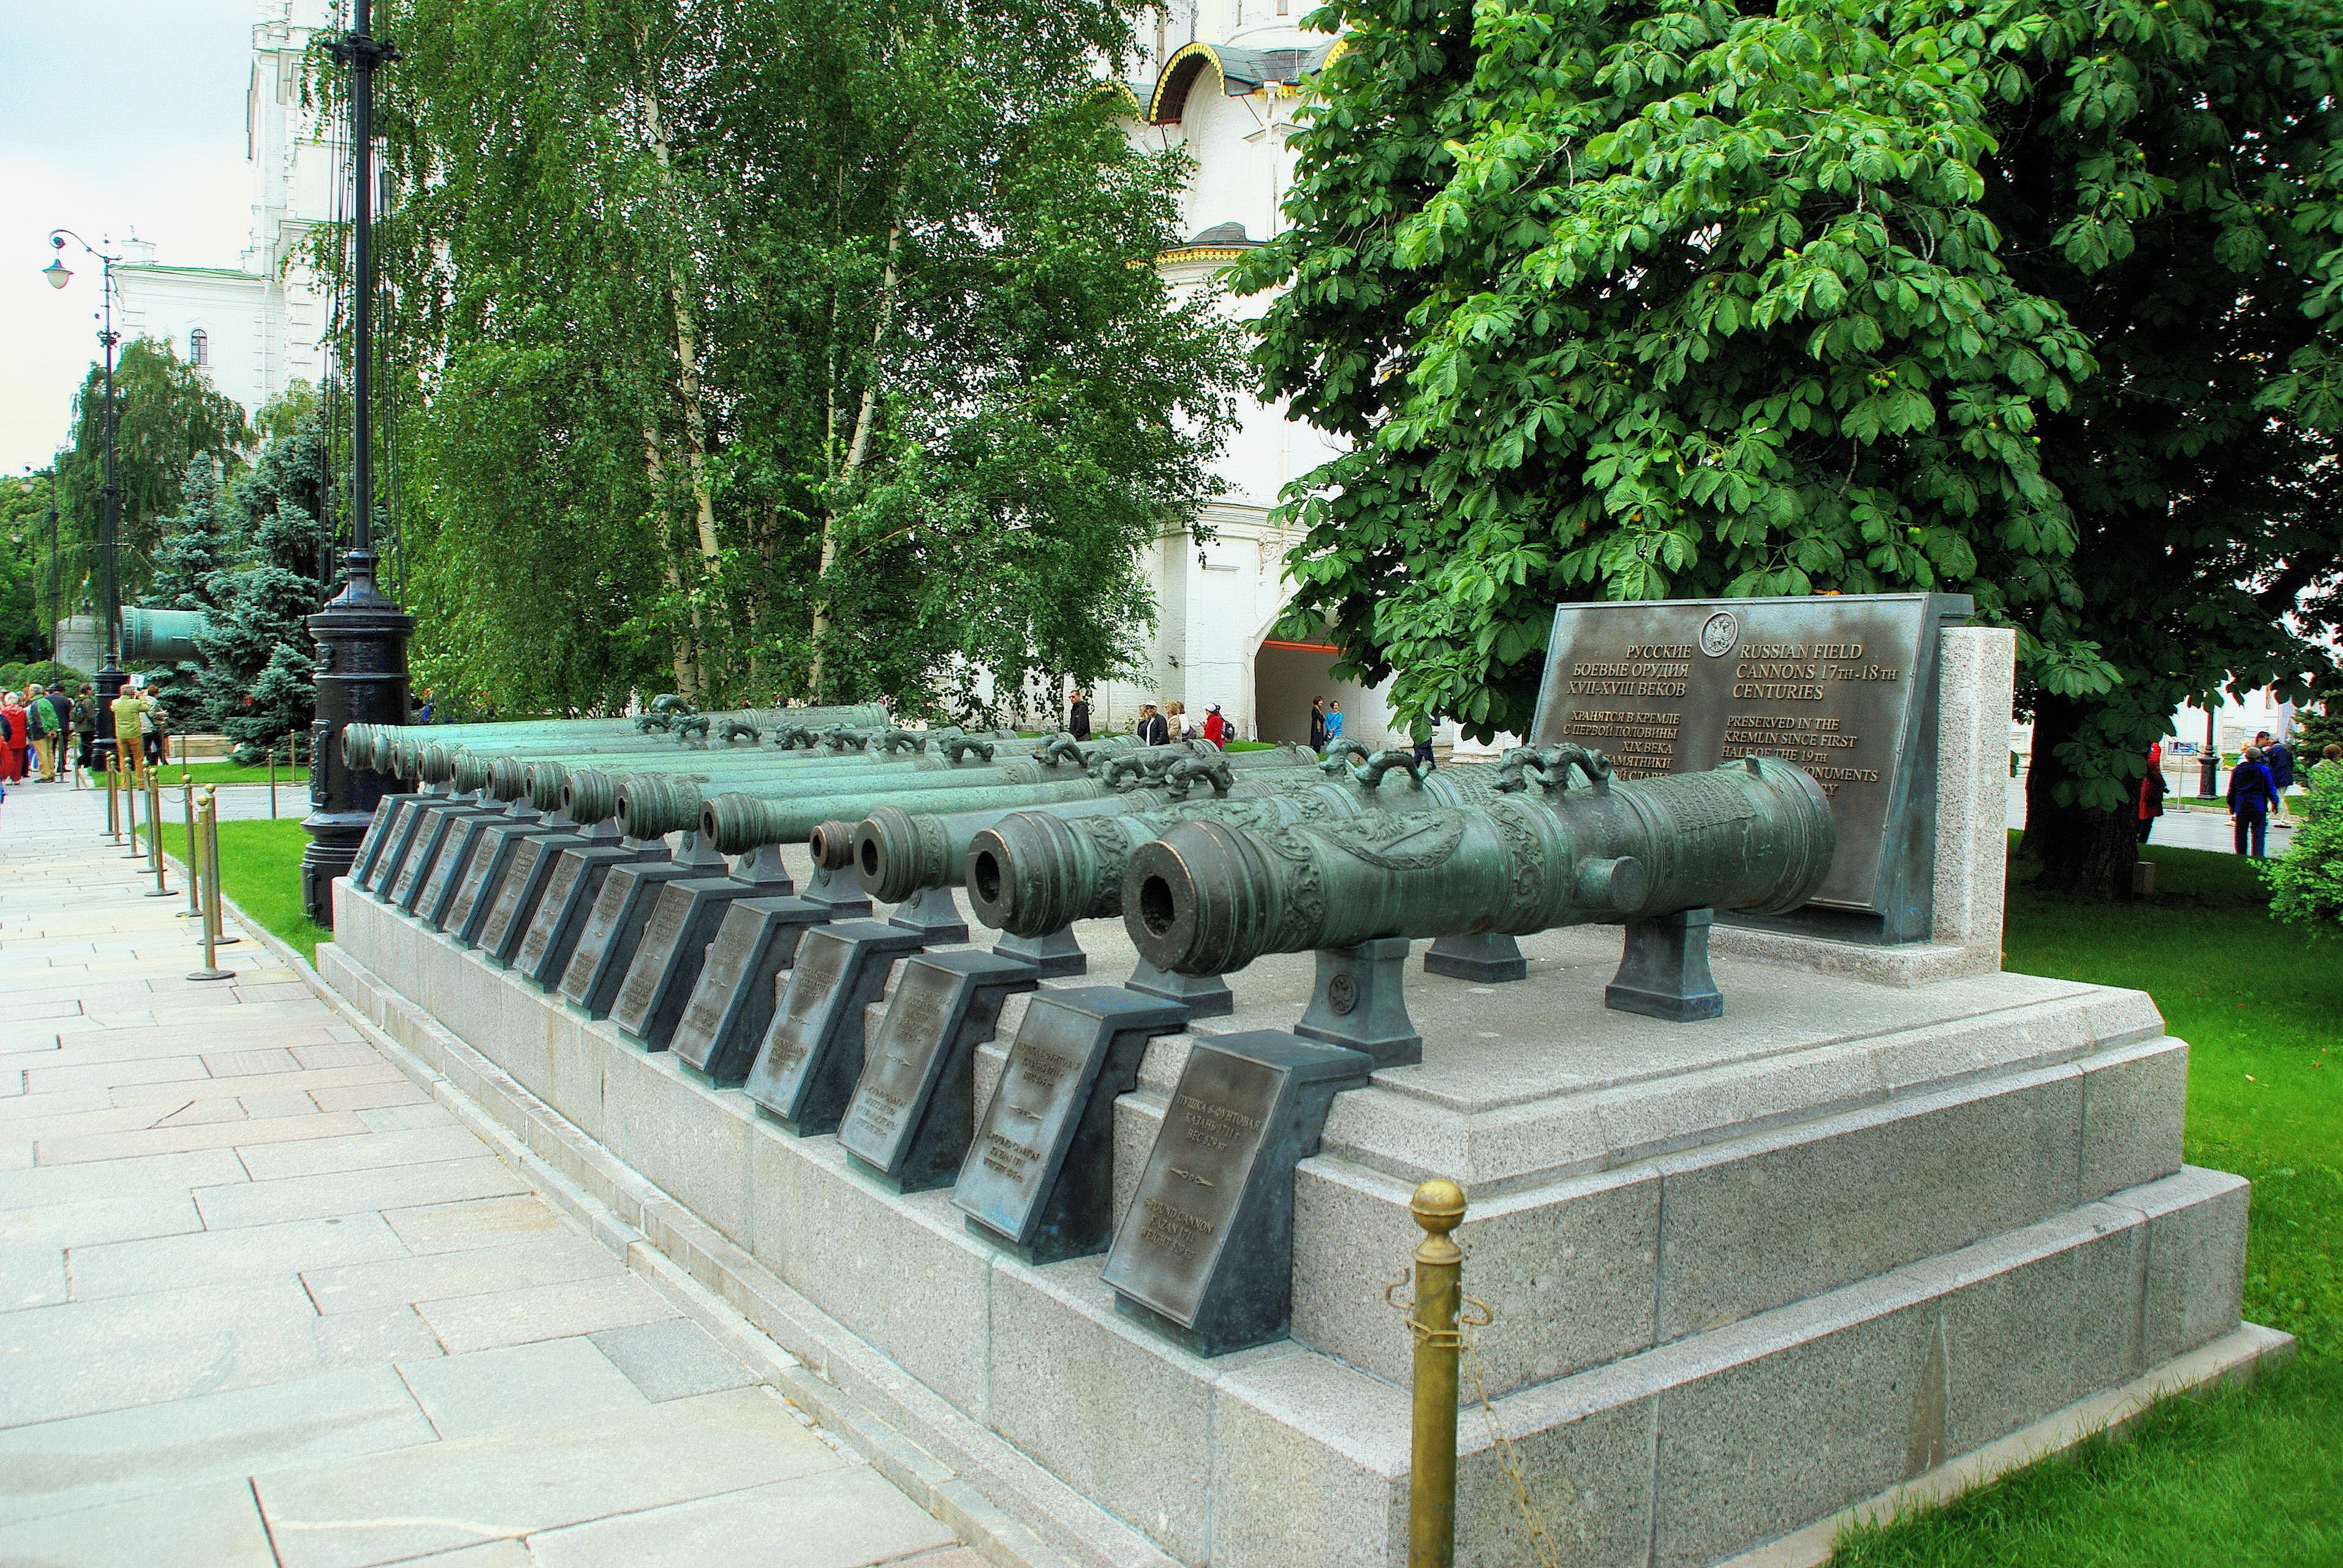
monument, canon, memory, grave, memorial, moscow, russia, exhibition, kremlin